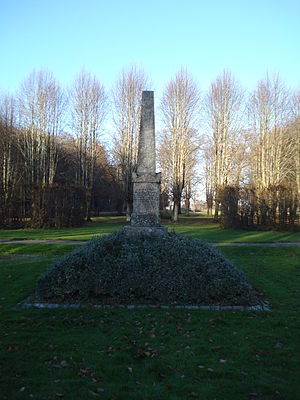
Hans Henrik Rosenkrantz
Mindesøjle for Hans Henrik Rosenkrantz. Den blev rejst i taknemmelighed af Rosenholms tidligere fæstebønder i 1873. Søjlen var først placeret ved alléen op til slotten, men siden flyttet til en anden placering i slotsparken.
Hans Henrik lensbaron Rosenkrantz var en dansk kammerherre, hofjægermester og godsejer.